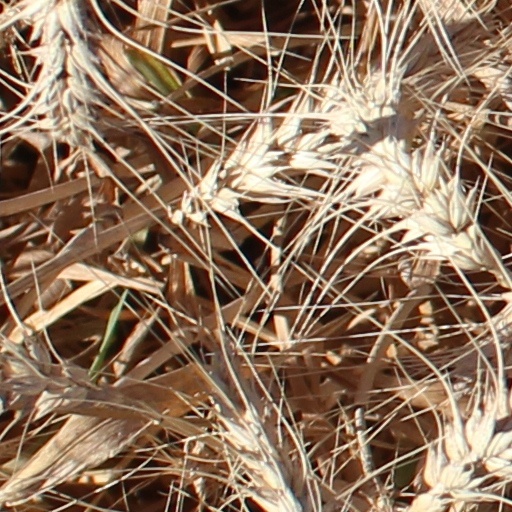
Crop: wheat